Vera C. Rubin Observatory

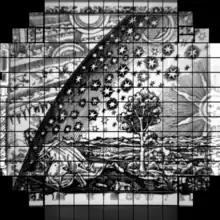
Scan of Flammarion engraving taken with the Rubin Observatory in September 2020

The precise shape and focus of the mirror assembly is estimated, and then corrected, by comparing the images on four sets of deliberately defocused CCDs (one in front of the focal plane and one behind, see figure at right). Methods for finding these corrections have been developed. One proceeds analytically, estimating a Zernike polynomial description of the current shape of the mirror, and from this computing a set of corrections to restore figure and focus.